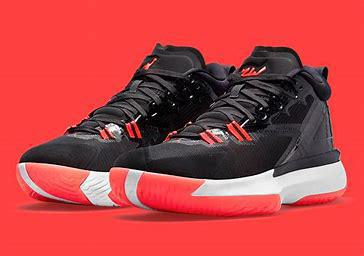
Brand: Jordan
Model: Zion 3